Jacques Dutronc

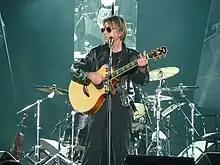
Jacques Dutronc singing on stage in a dark suit, holding a microphone

Dutronc starred in Claude Chabrol's 2000 film "Merci pour le chocolat". He was awarded the Best Actor prize at the 2001 Marrakech International Film Festival and was nominated for the César Award for Best Actor for his performance in Jean-Pierre Améris' "C'est la vie". In 2002, he starred in Michel Blanc's "Summer Things".